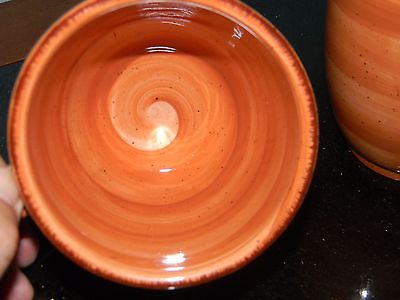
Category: mug